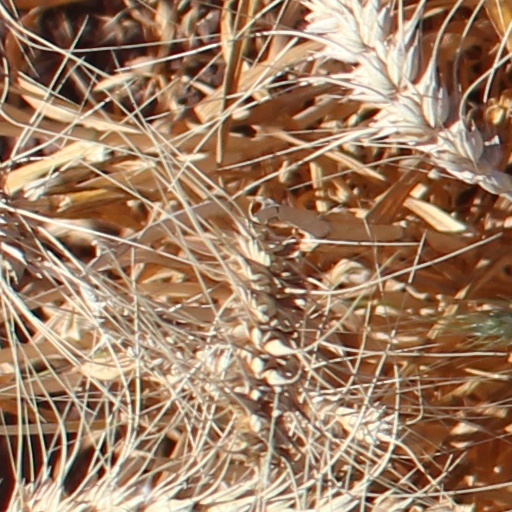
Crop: wheat